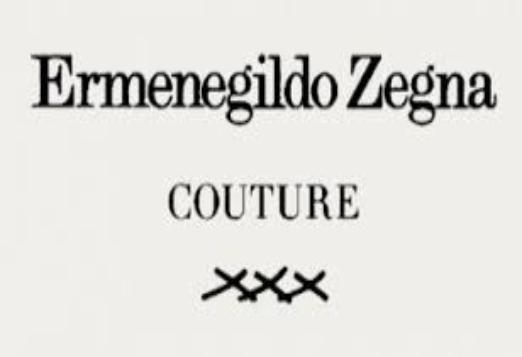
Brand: Ermenegildo Zegna
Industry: Clothes